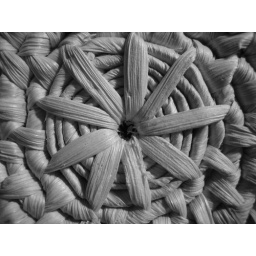
woven pot table mattaken in B/W mode